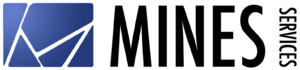
Logo de la Junior-Entreprise de l’école nationale supérieure des mines de Nancy
L’École nationale supérieure des mines de Nancy, ou Mines Nancy, également connue sous les noms École des mines de Nancy, ENSMN et Nancy School of Mines, est l'une des 205 écoles d'ingénieurs françaises accréditées au 1ᵉʳ septembre 2019 à délivrer un diplôme d'ingénieur.